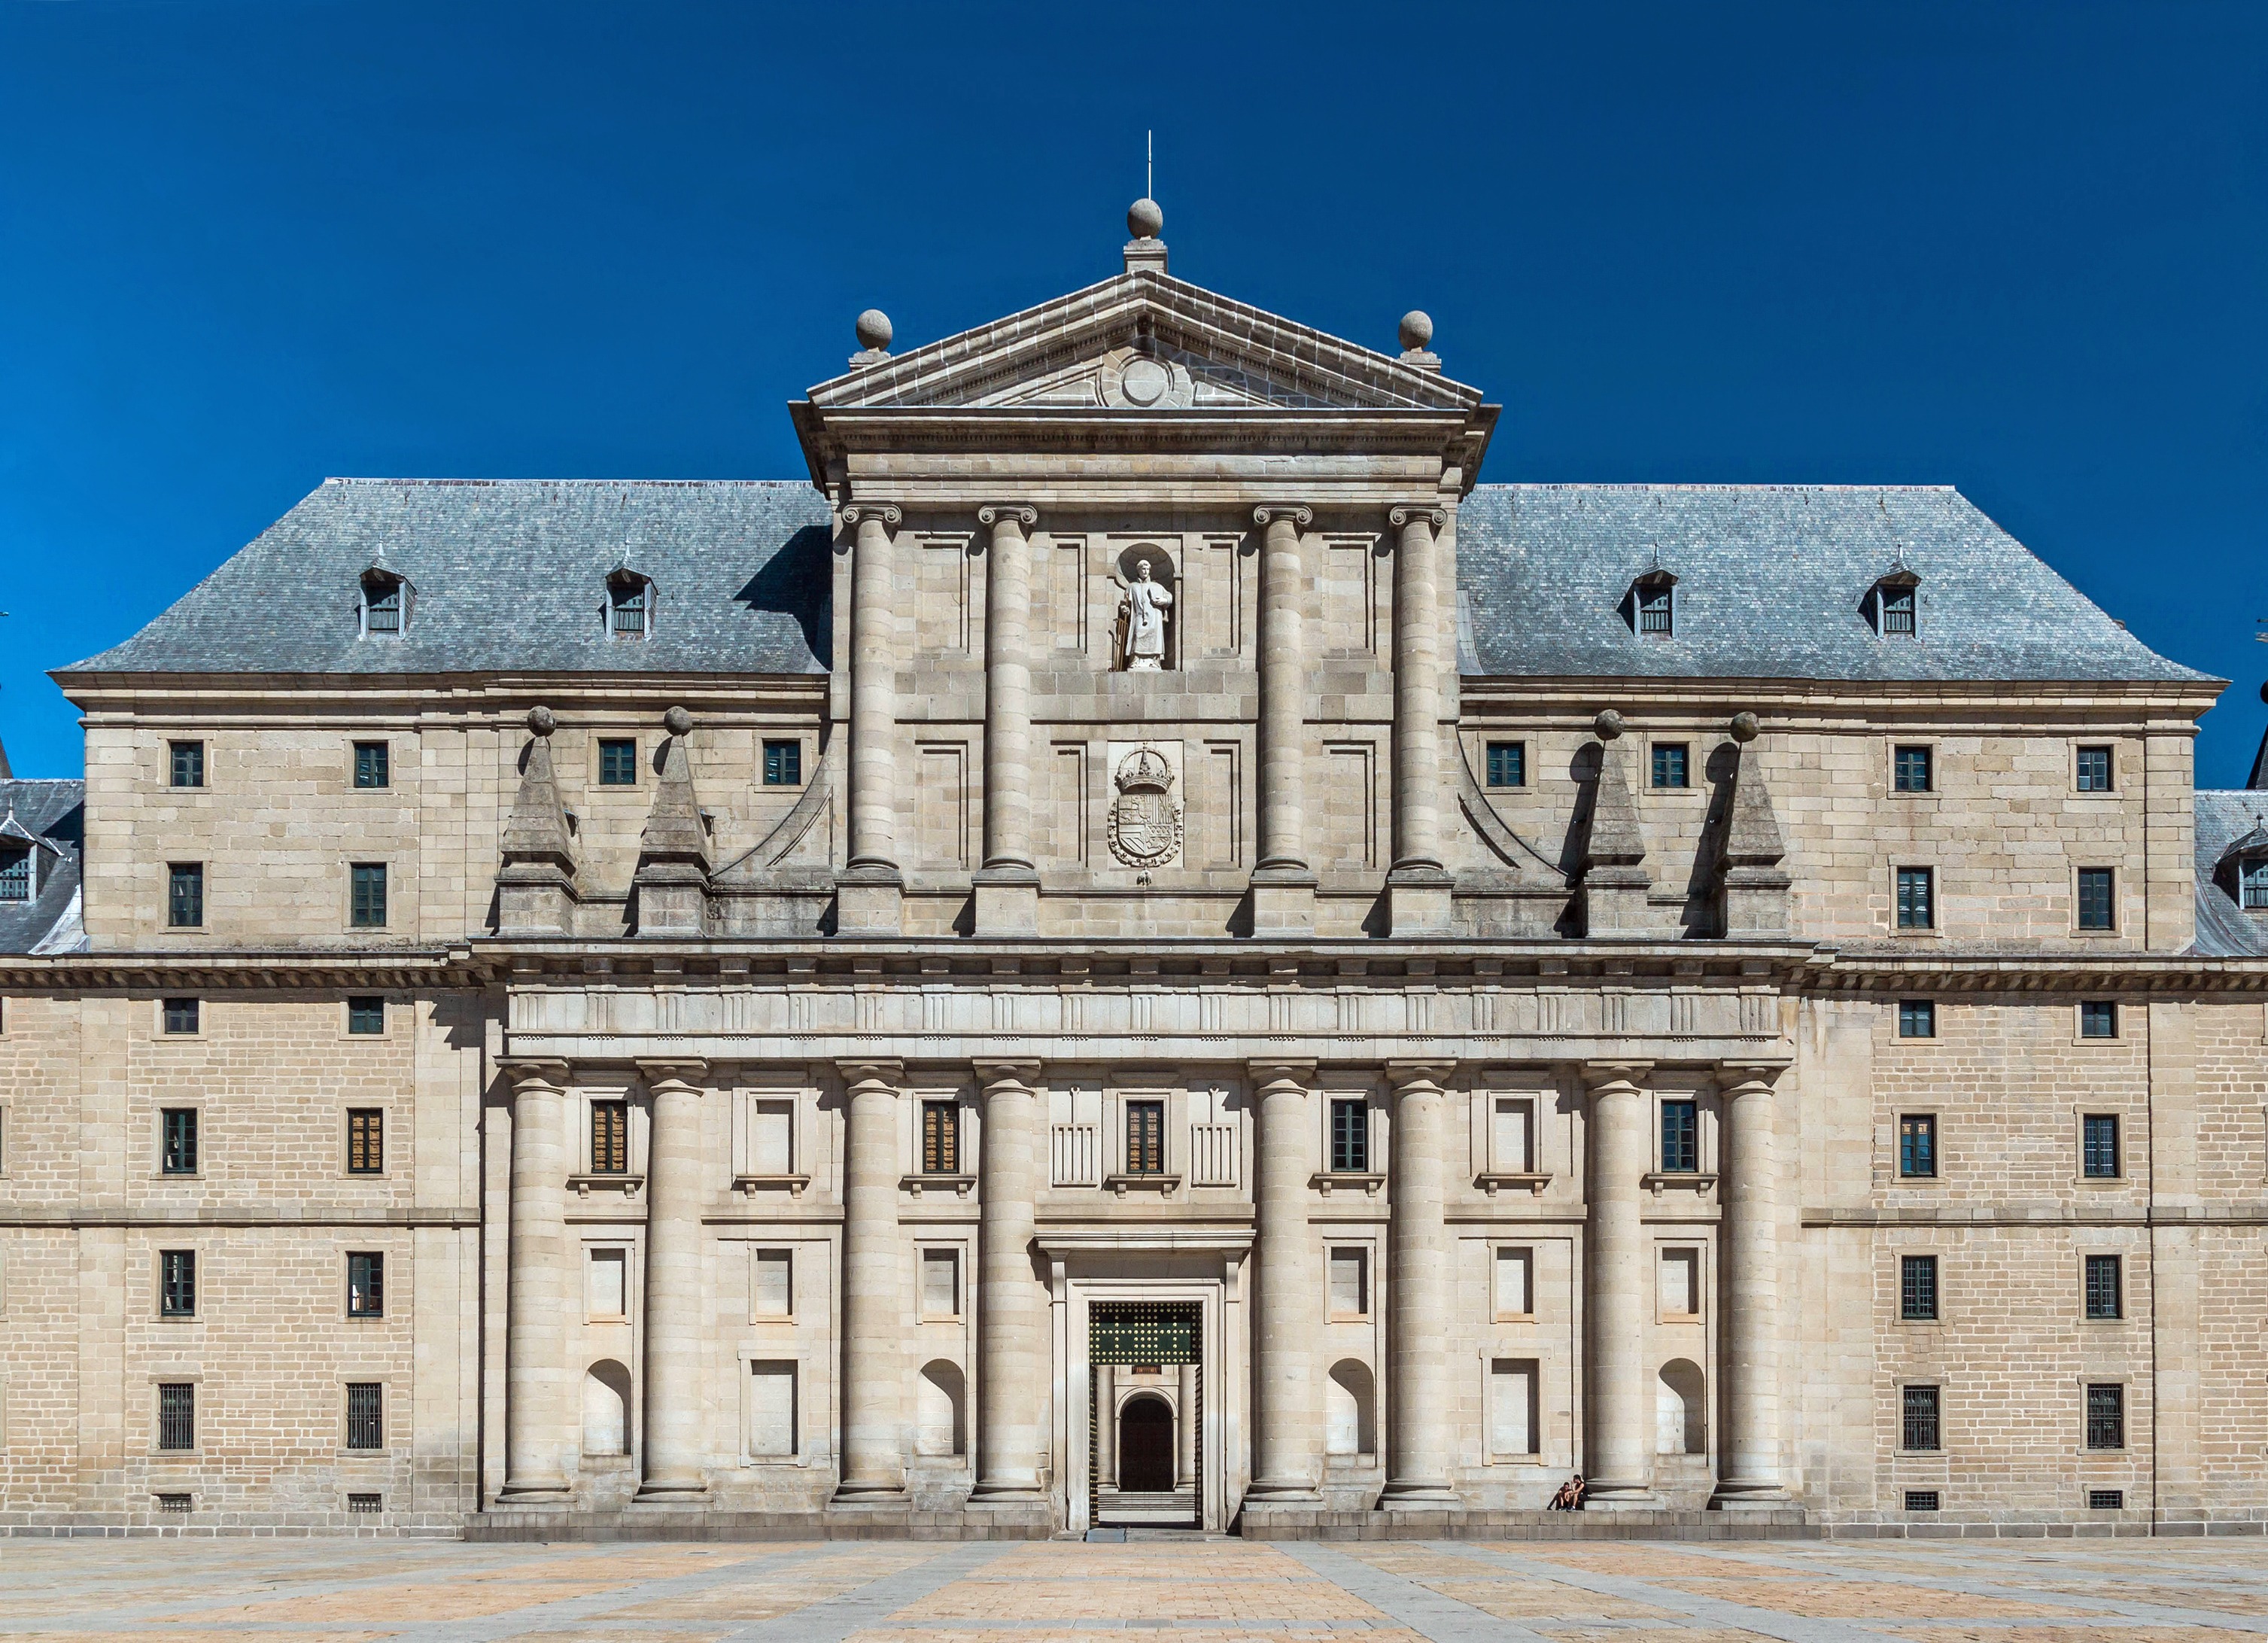
architecture, structure, sky, building, chateau, facade, church, historic, place of worship, medieval architecture, outside, spain, monastery, synagogue, basilica, classical architecture, almshouse, historic site, monastery of saint lawrence